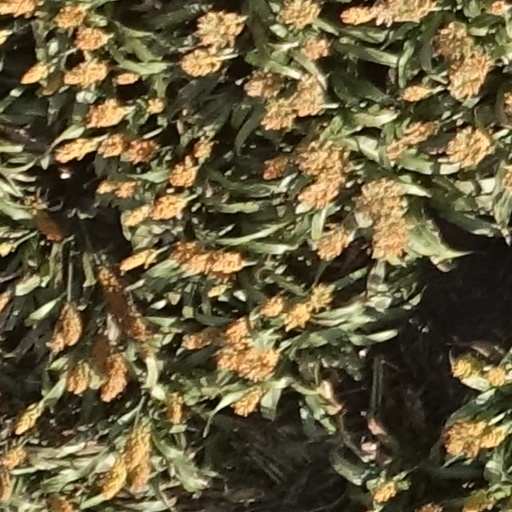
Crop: sorghum